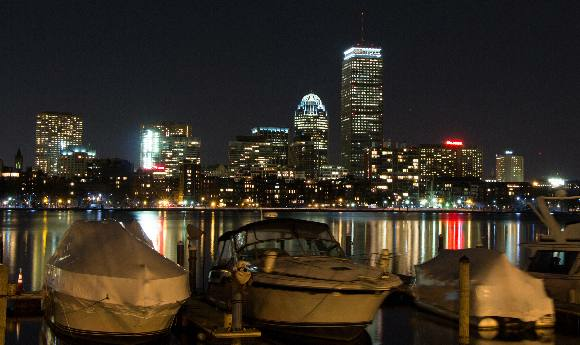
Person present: No